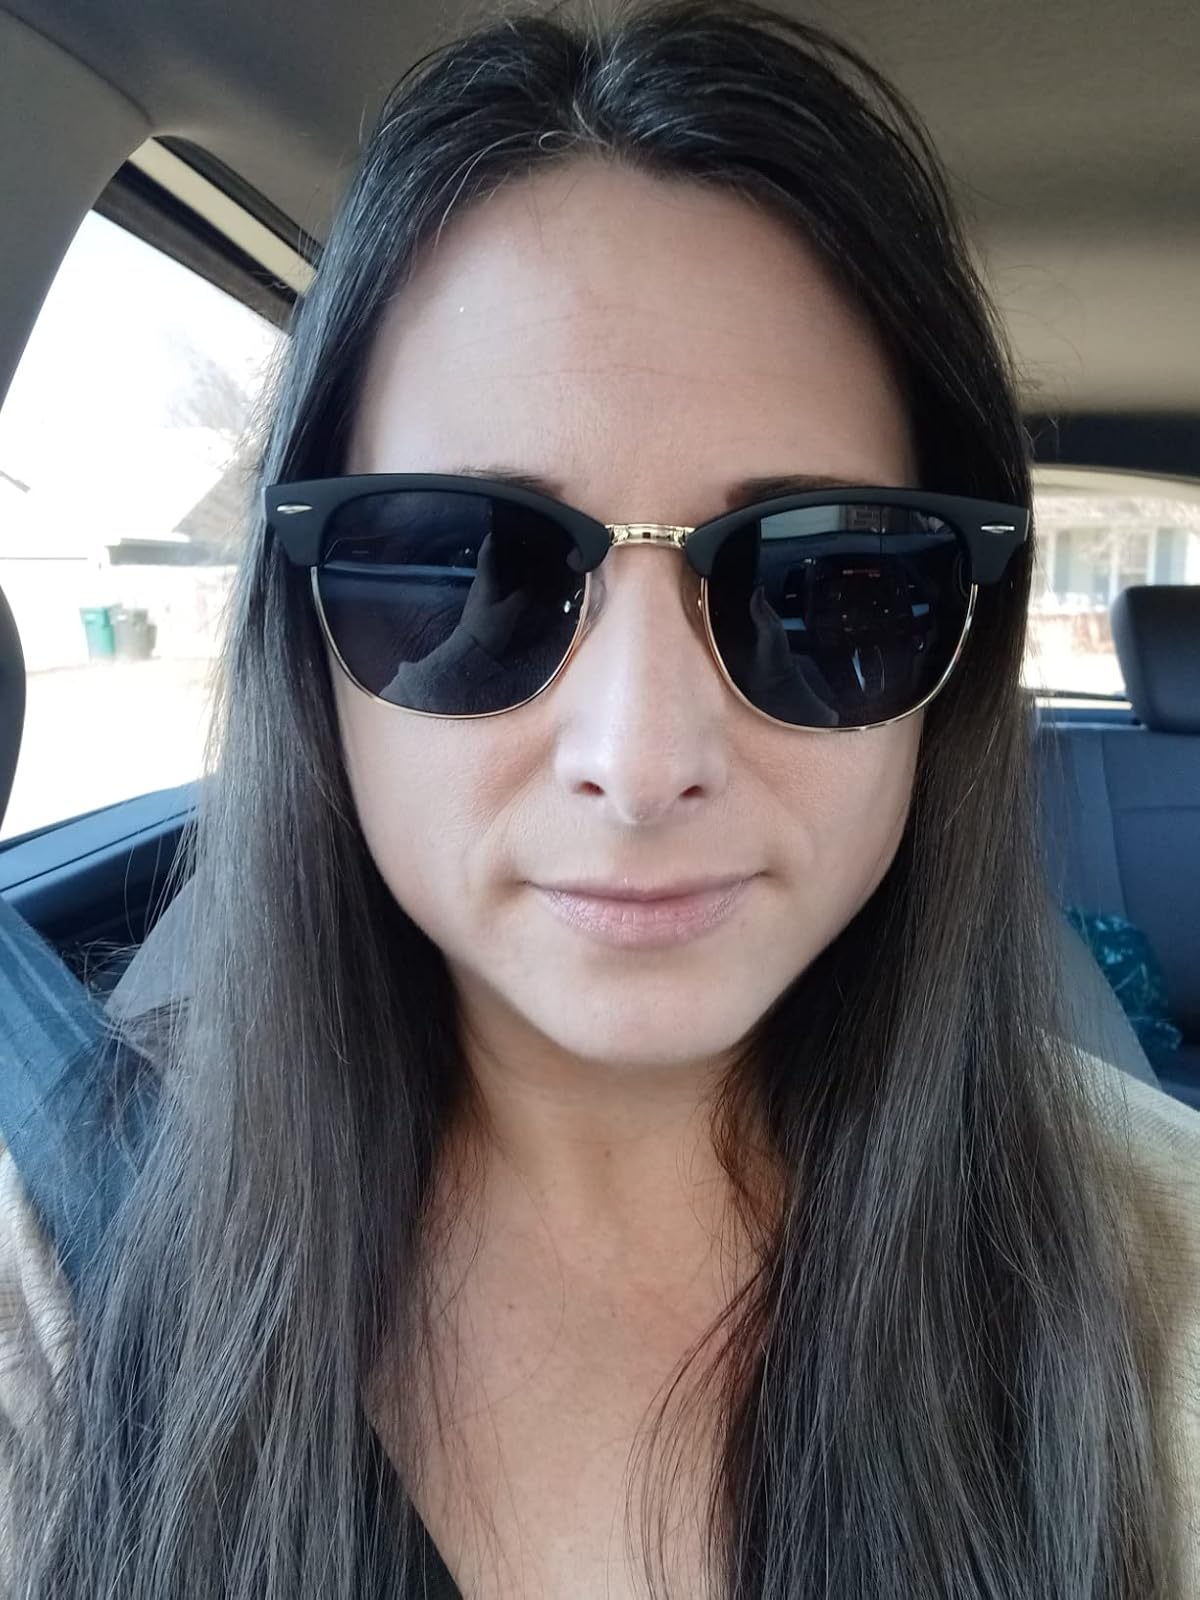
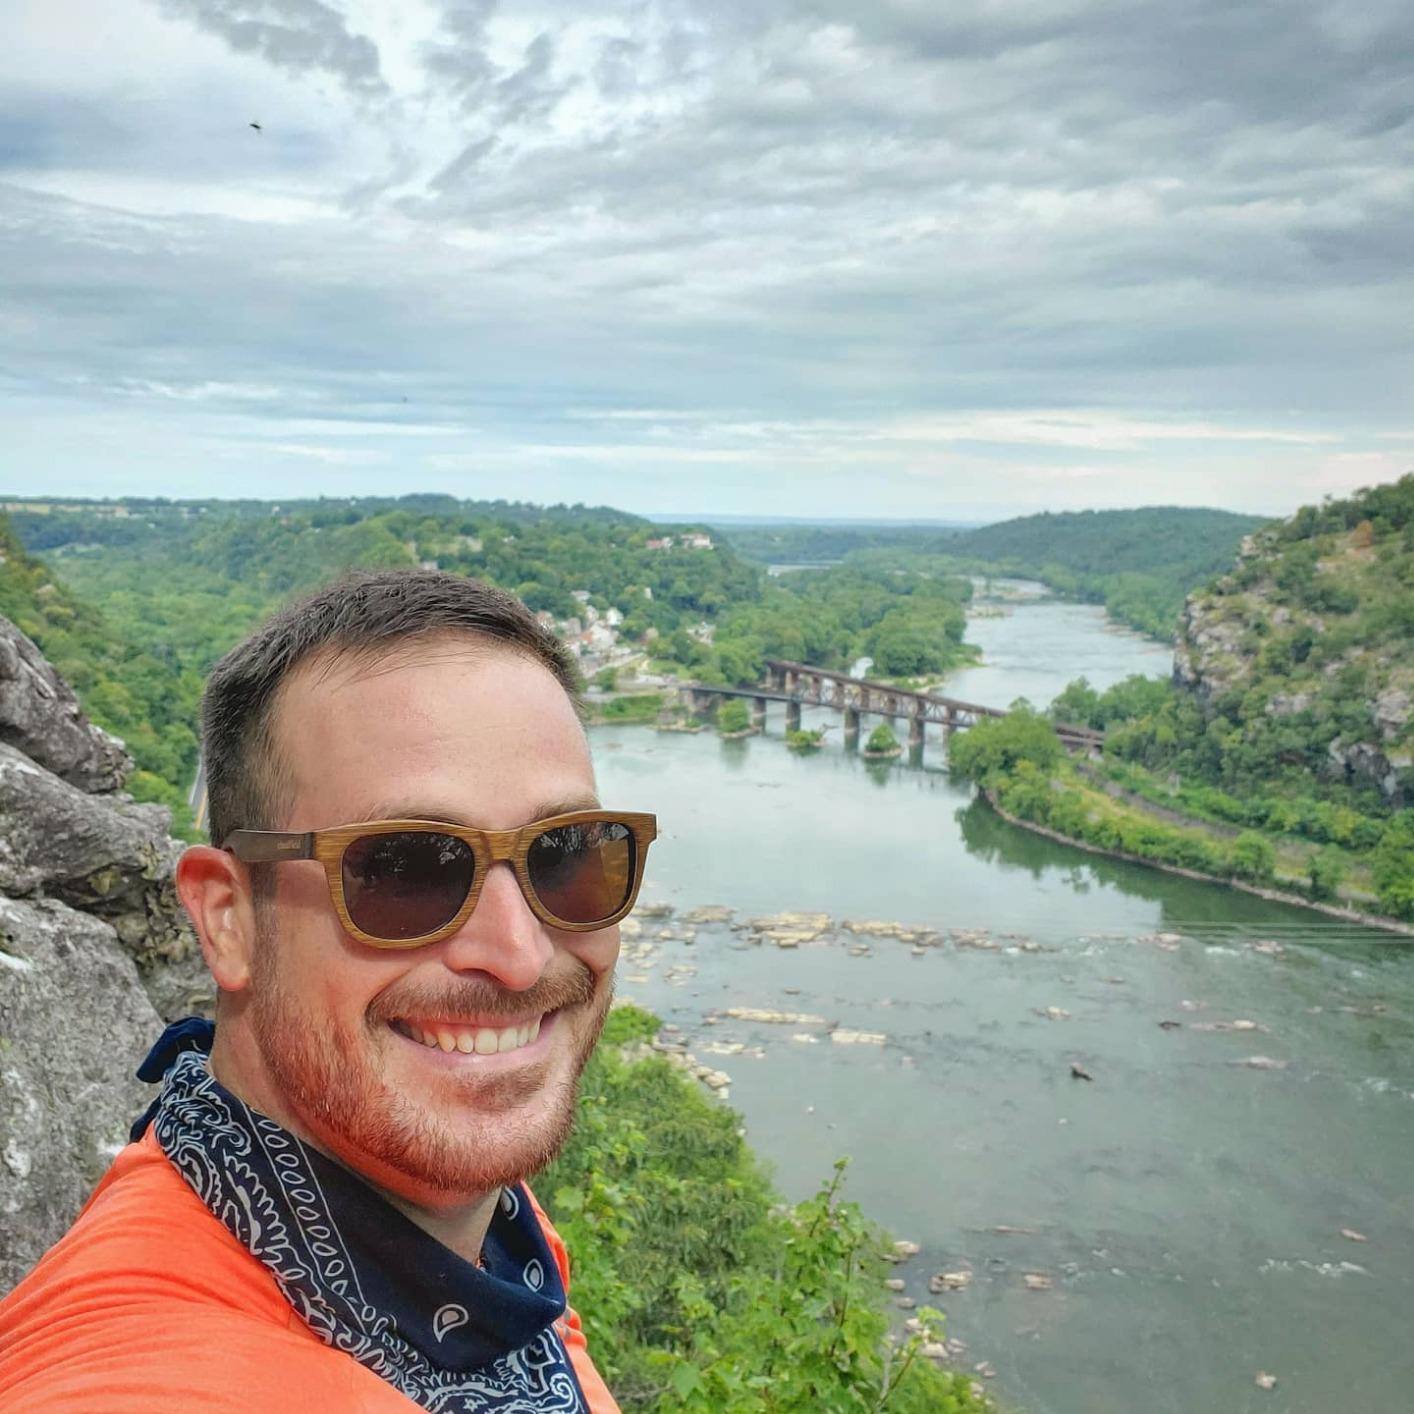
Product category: accessories_sunglasses
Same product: no